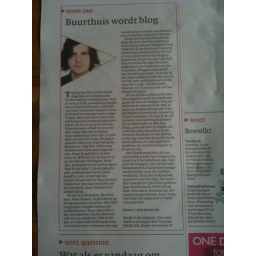
heeft genoten van @dutchproblogger's inspirerende column in #nrcnext